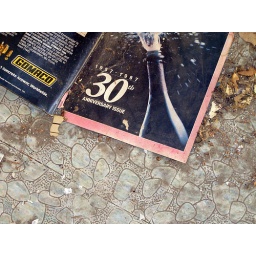
in case you needed the 1987 phone book for some reason.